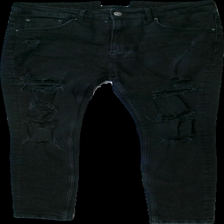
View: front
Type: Jeans
Category: Ladies
Brand: Bershka (Zara)
Colors: Black, Beige, White
Material: 98% algodon 2% elastan
Pattern: Other
Cut: Tight
Size: 44
Season: All
Stains: Minor
Holes: Major
Damage: smuts fläckar vid gylf
Damage location: top center
Damage 2: lösa trådar
Damage 2 location: top center
Price range: <50
Recommended usage: Export
Description: jeans med hål